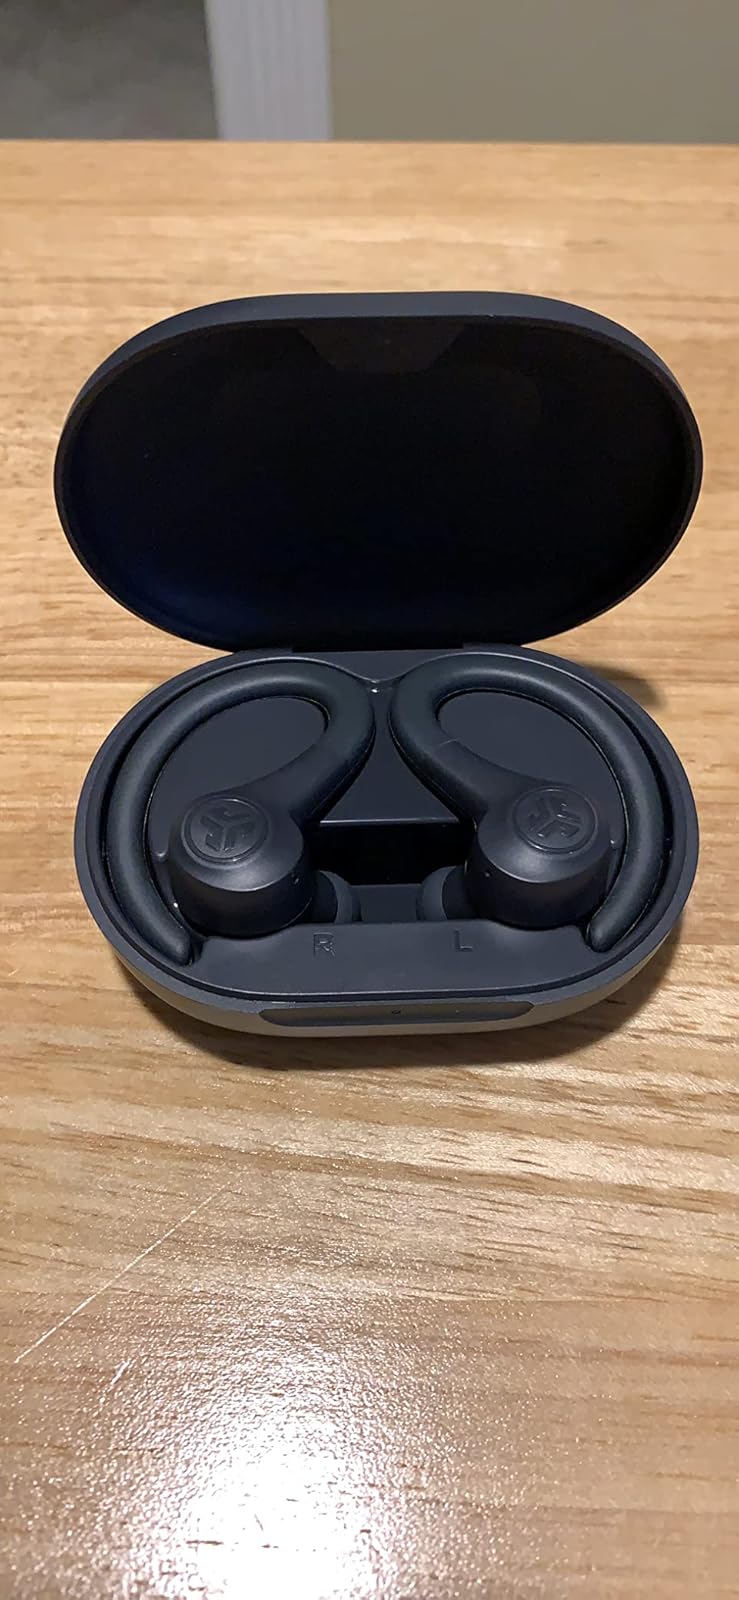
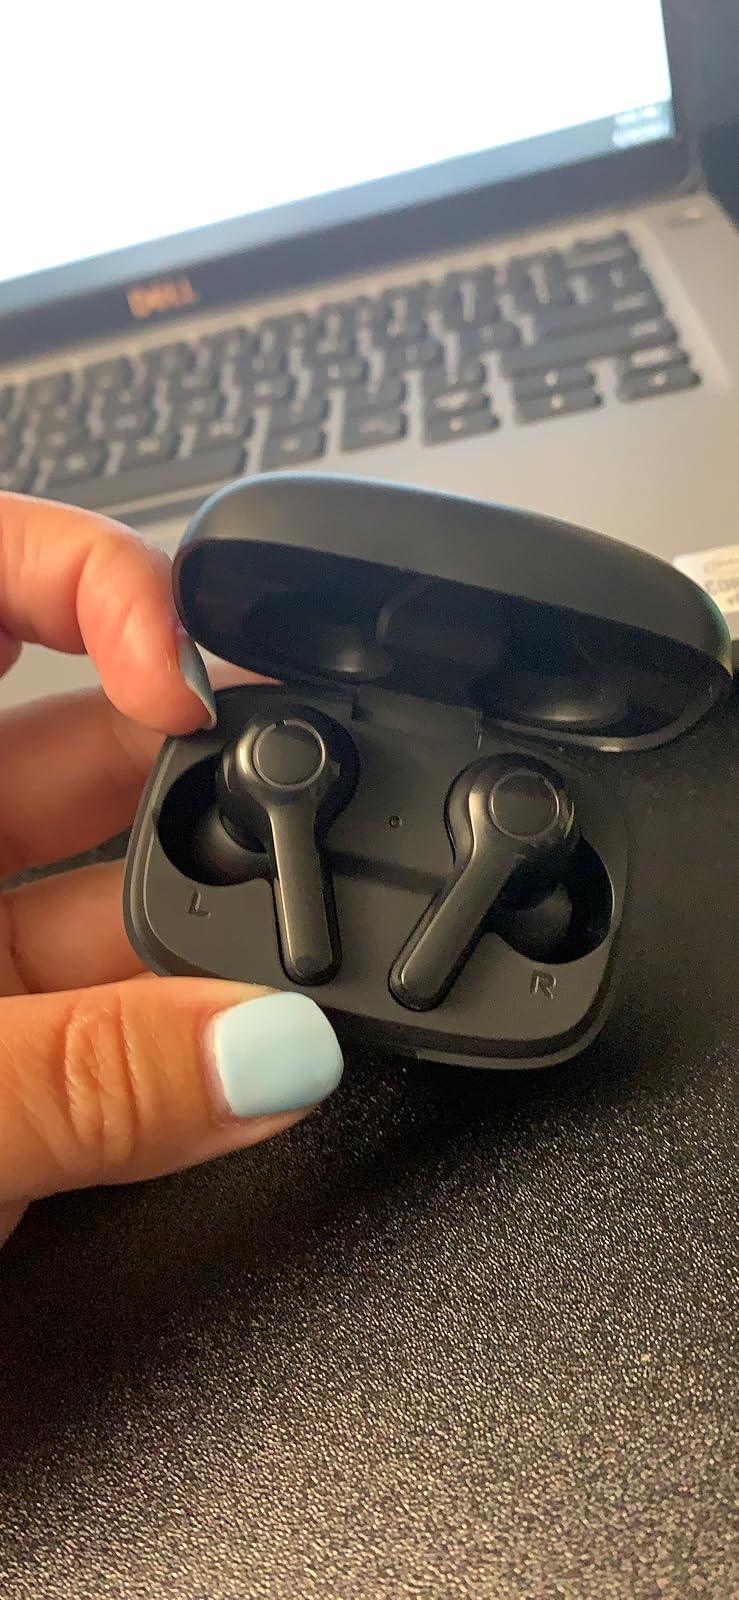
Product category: earbuds
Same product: no